Nandamuri Kalyan Ram

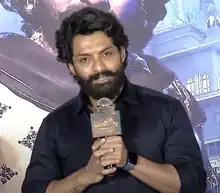
Kalyan Ram in 2022

Nandamuri Kalyan Ram (born 5 July 1978) is an Indian actor and film producer who works in Telugu cinema. He is the son of actor-politician Nandamuri Harikrishna. Ram is best known for his roles in action films such as "Athanokkade", "Hare Ram", "118", and Bimbisara. Ram is the chairperson of the production company N. T. R. Arts, named after his paternal grandfather N. T. Rama Rao.